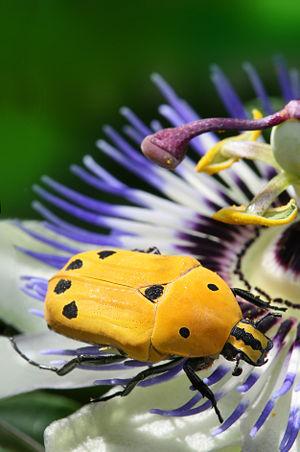
Euchroea auripimenta, un Coléoptère de la famille des Cetoniidée